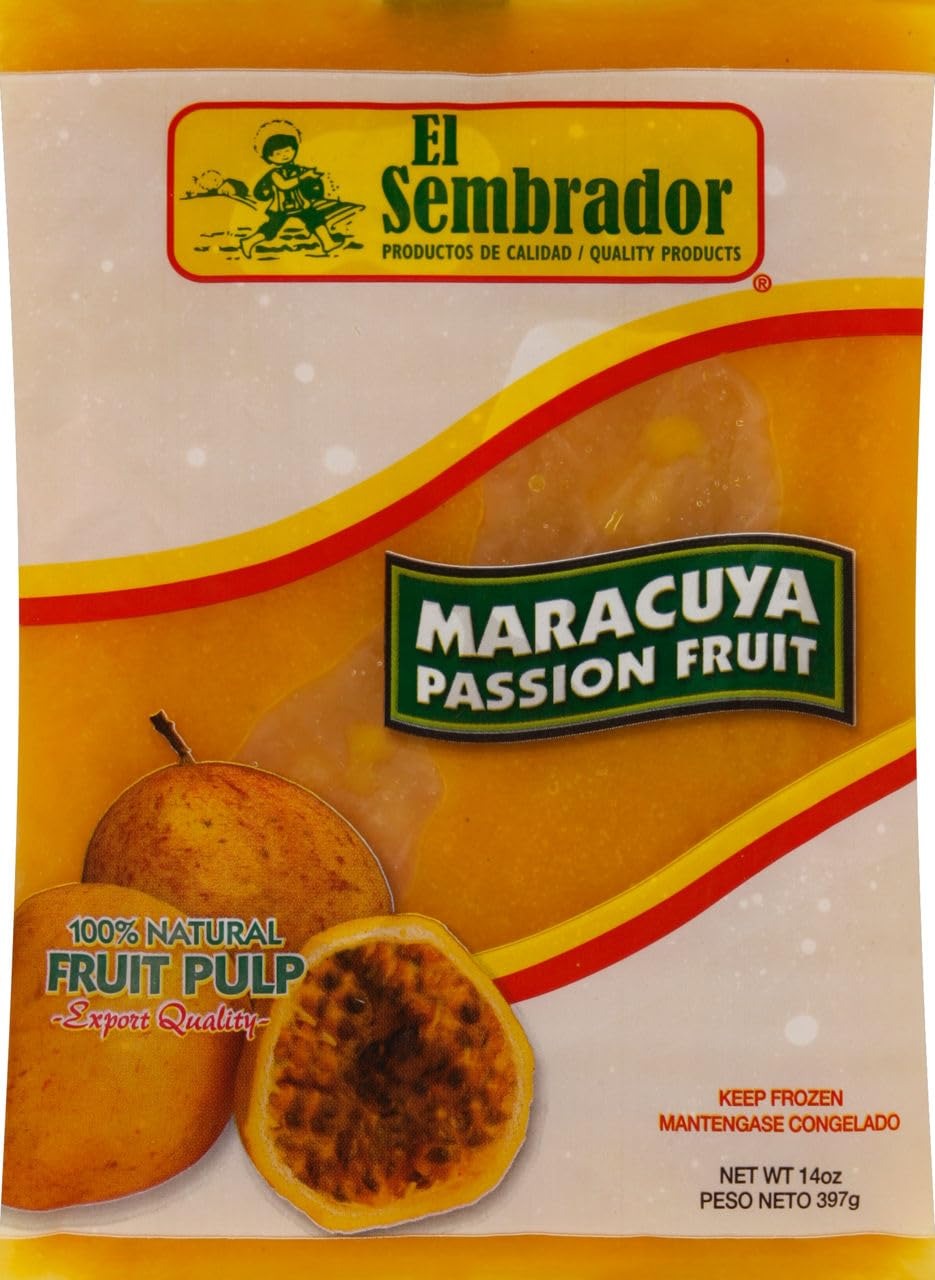
Item Name: El Sembrador Passion Fruit Pulp, 14 oz (x6)
Value: 14.0
Unit: Ounce

Price: 3.19